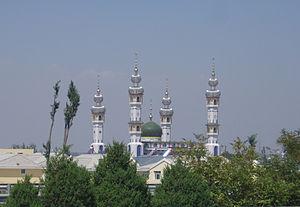
Wuzhong est une ville de la région autonome du Ningxia en Chine.
Le district de Litong est une subdivision administrative de la région autonome du Ningxia en Chine. Il est placé sous la juridiction de la ville-préfecture de Wuzhong.
Vous trouverez ci-dessous une liste partielle des mosquées de République populaire de Chine.